Epithelioid cell

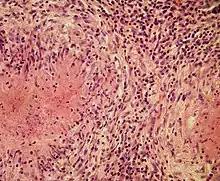
Epithelioid cells gather around the focus of necrosis, in direct contact with the necrotic masses, forming a kind of boundary zone.

Structurally, epithelioid cells (when examined by light microscopy after stained with hematoxylin and eosin), are elongated, with finely granular, pale eosinophilic (pink) cytoplasm, and central, ovoid nuclei (oval or elongate), which are less dense than that of a lymphocyte. They have indistinct shape and often appear to merge into one another, forming aggregates known as giant cells. When examined by transmission electron microscopy in epithelioid cells in the field of Golgi lamellar complex are taped not only zonated, but also sleek vesicles with dense center, and also great many (more than 100) large granulas with diameters up to 340 nm and with finegranular matrix more light than in macrophage granulas, sometimes with perigranular halo. “The most prominent feature of these cells is the enormous Golgi area; up to 6 individual stacks of Golgi cisternae may be present as well as a few bristle-coated and numerous smooth vesicles”. Epithelioid cells have tightly interdigitated cell membranes in zipper-like arrays that link adjacent cells. This cells are central in the formation of granulomas, which are associated with many serious diseases. In granulomas, epithelioid cells perform the functions of delimiting.